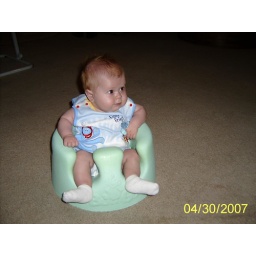
Sitting up like a big boy in his bumbo seat